Četnické humoresky

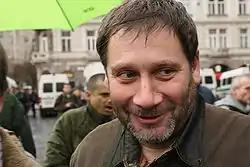
The actor Tomáš Töpfer played the character of Karel Arazím, the Senior Sergeant of the station.

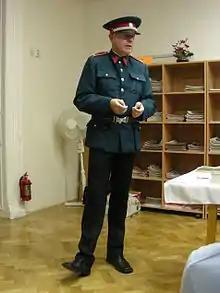
Czech military and police historian Michal Dlouhý. He co-wrote the script and gave historical advice.

Filming of season 1 began on 17 August 1998. Three seasons followed. Season 4 wasn't planned, as the series barracks was demolished.